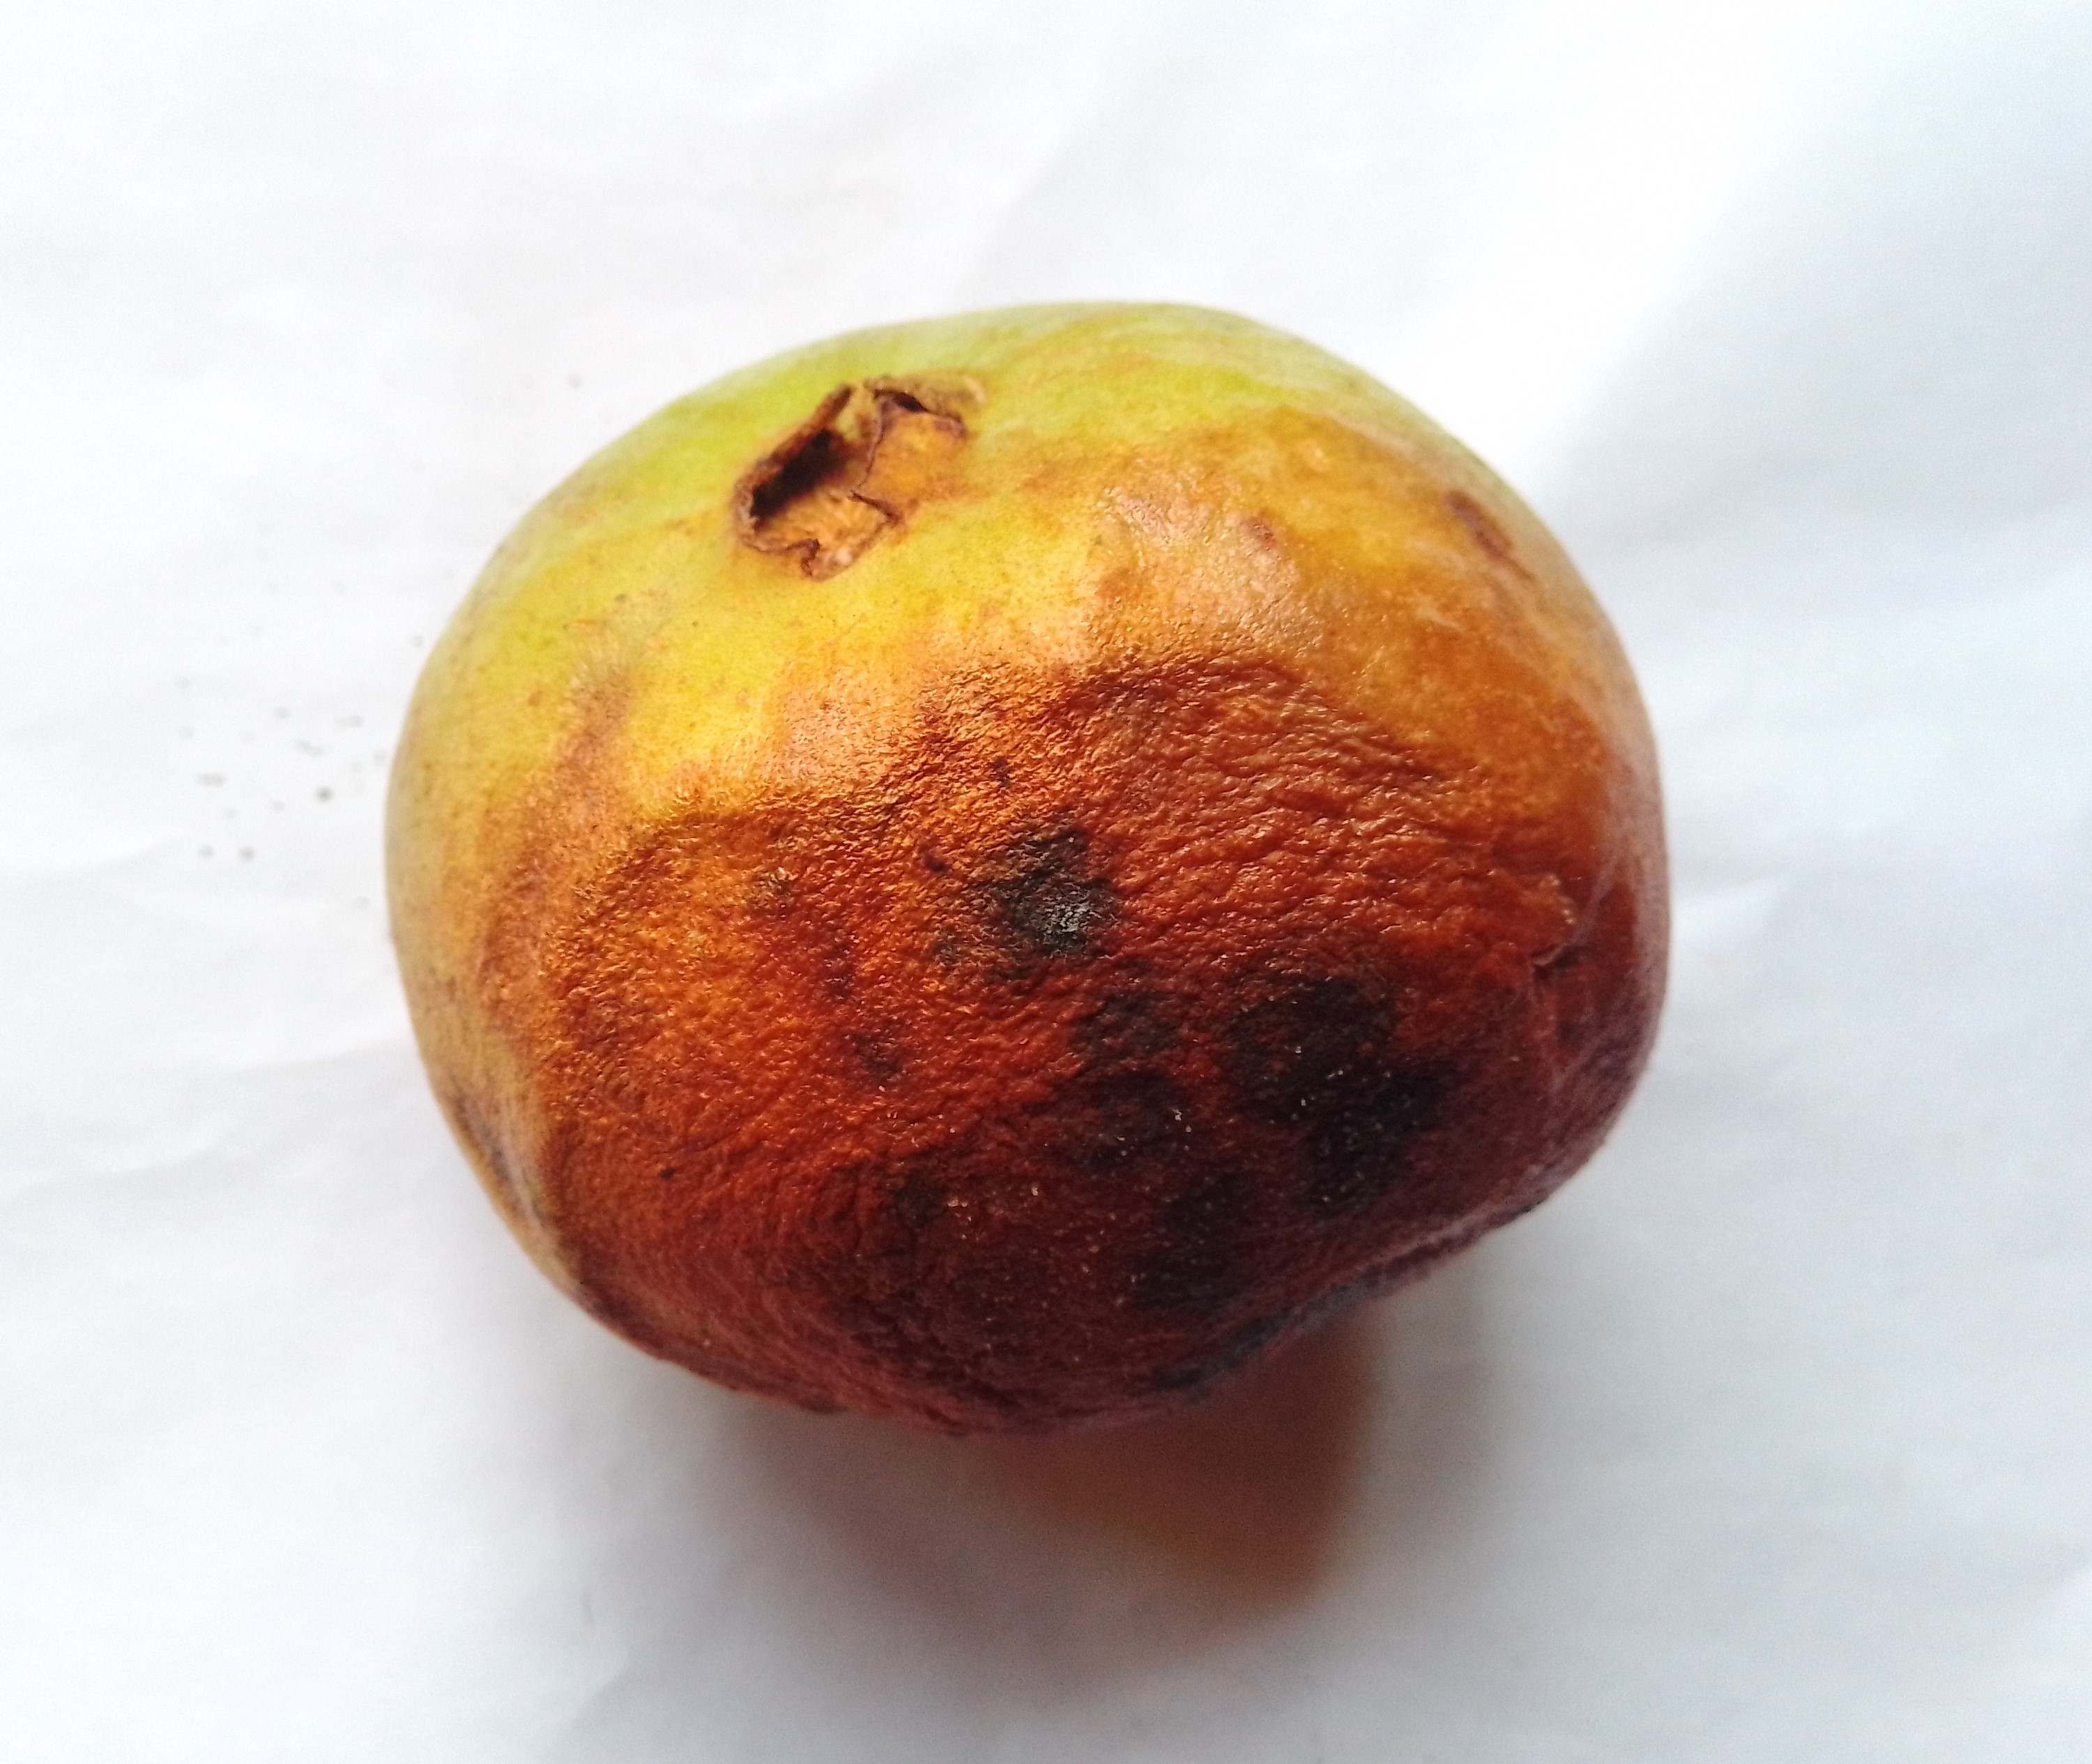
Fruit: guava
Condition: rotten